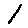
Label: 1